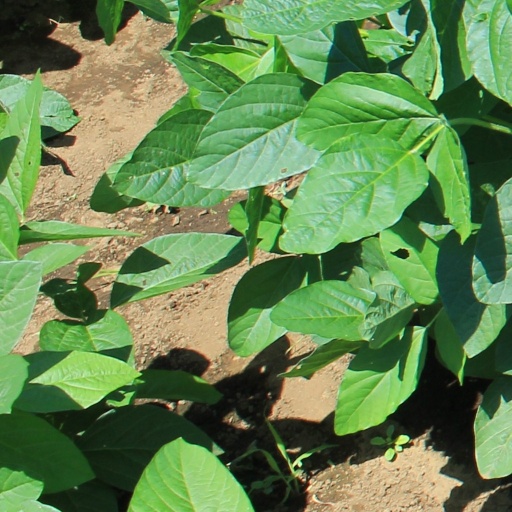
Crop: soybean